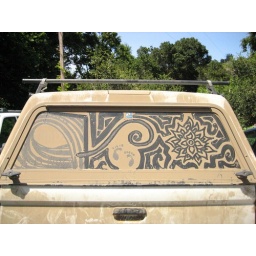
A drawing of a lotus blossom and other graphic designs in the dirty back window of a truck.